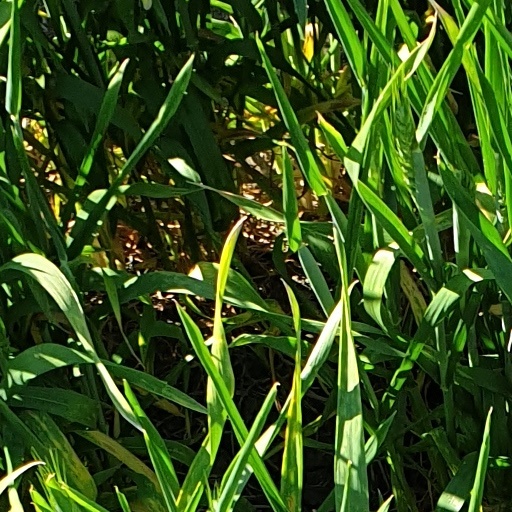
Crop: wheat